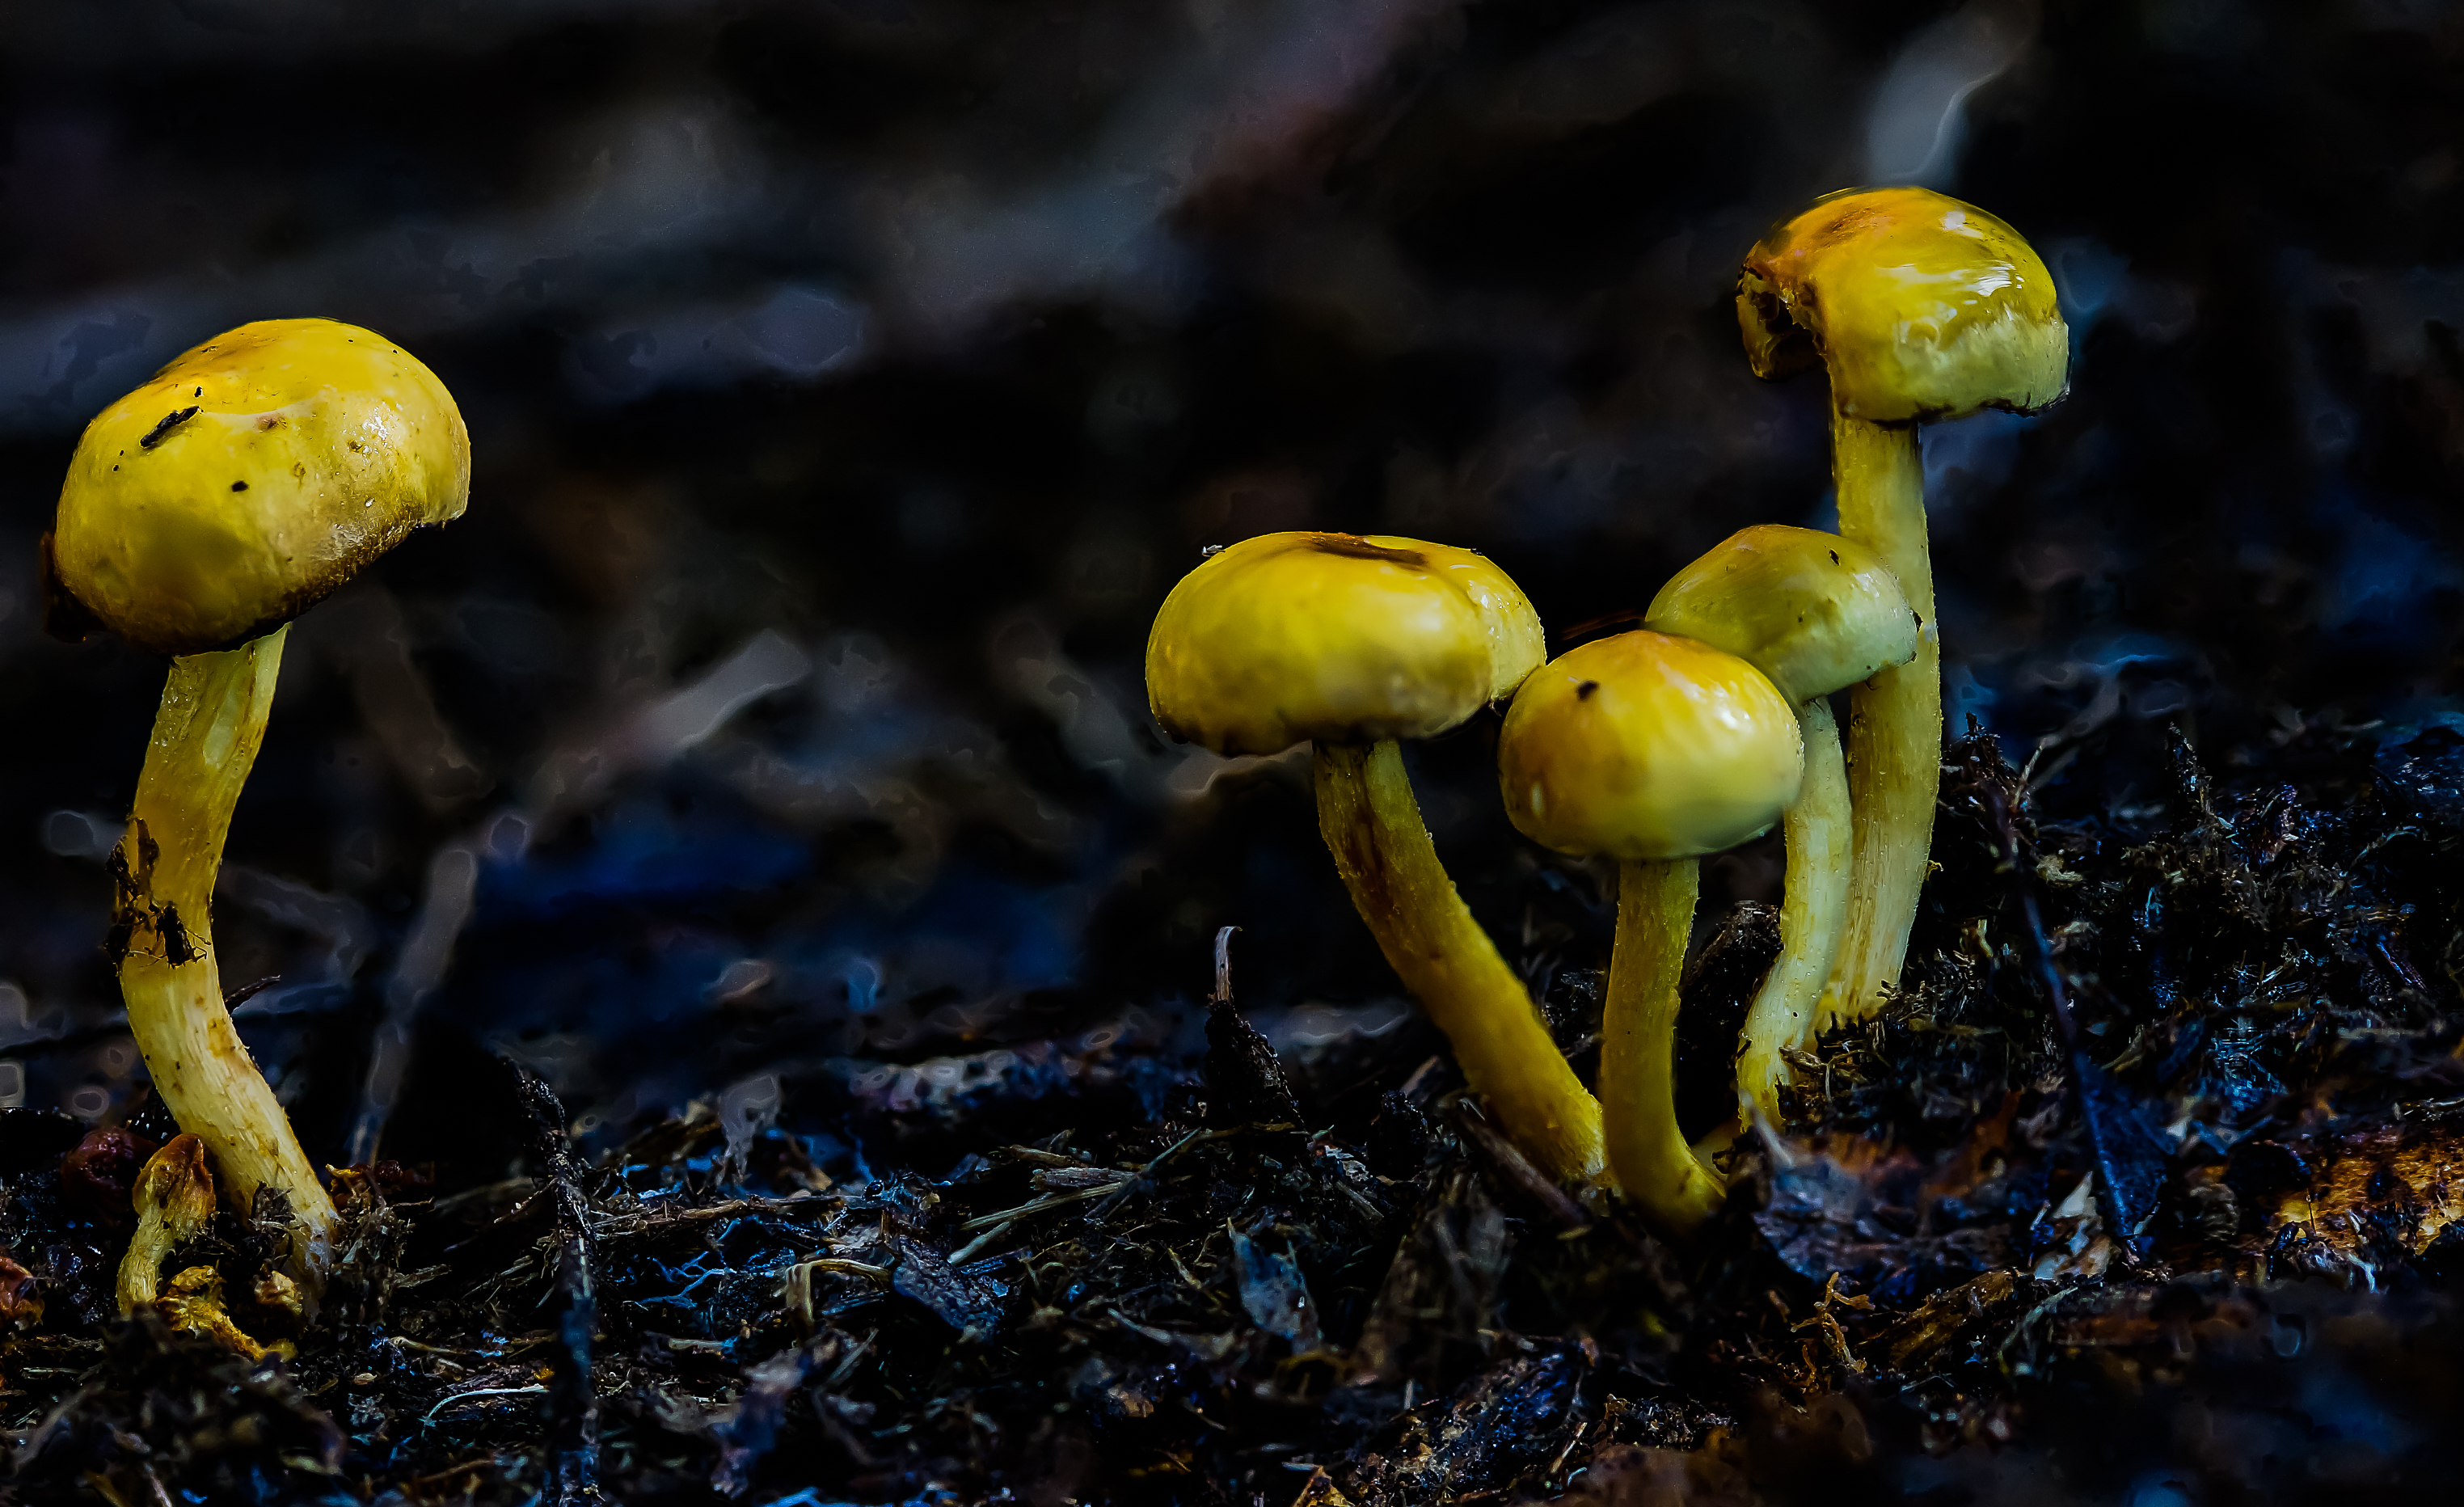
tree, nature, forest, plant, flower, photo, green, produce, macro, biology, autumn, soil, botany, mushroom, yellow, flora, fauna, fungus, mushrooms, naturaleza, setas, 60mm, a77, focusstacking, g, ggl1, gaby1, xovesphoto, focusstack, sonya77, tamron60mm, gphoto, gabrielcorua, xelodegalicia, bracketingfocus, macro photography, plant stem